484th Air Expeditionary Wing

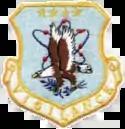
Patch with 4138th Strategic Wing emblem

The origins of the 484th Bombardment Wing can be traced to 1 January 1959 when Strategic Air Command (SAC) established the 4138th Strategic Wing at Turner Air Force Base, Georgia and assigned it to the 822d Air Division as part of SAC's plan to disperse its Boeing B-52 Stratofortress heavy bombers over a larger number of bases, thus making it more difficult for the Soviet Union to knock out the entire fleet with a surprise first strike. The wing also assumed host base responsibility for Turner from the 31st Tactical Fighter Wing as Turner transferred to SAC from Tactical Air Command. On 1 February 1959 the wing's first squadron associated with its strategic bombardment mission, the 62d Aviation Depot Squadron, was activated to oversee the wing's special weapons. It received its first combat aircraft when the 336th Bombardment Squadron, with 15 Boeing B-52 Stratofortresses moved to Turner from Biggs Air Force Base, Texas where it had been one of the three squadrons of the 95th Bombardment Wing. The wing did not become fully operational until 1 June 1960 when the 919th Air Refueling Squadron, flying Boeing KC-135 Stratotankers moved to Turner from Carswell Air Force Base, Texas. Starting in 1960, one third of the squadron's aircraft were maintained on fifteen-minute alert, fully fueled and ready for combat to reduce vulnerability to a Soviet missile strike. This was increased to half the squadron's aircraft in 1962. The 4138th (and later the 484th) continued to maintain an alert commitment until deploying to Andersen Air Force Base Guam to support combat operations in Southeast Asia. In 1962, the wing's bombers began to be equipped with the GAM-77 Hound Dog and the GAM-72 Quail air-launched cruise missiles, The 4138th Airborne Missile Maintenance Squadron was activated in November to maintain these missiles. However, SAC strategic wings could not carry a permanent history or lineage and SAC looked for a way to make its Strategic Wings permanent.